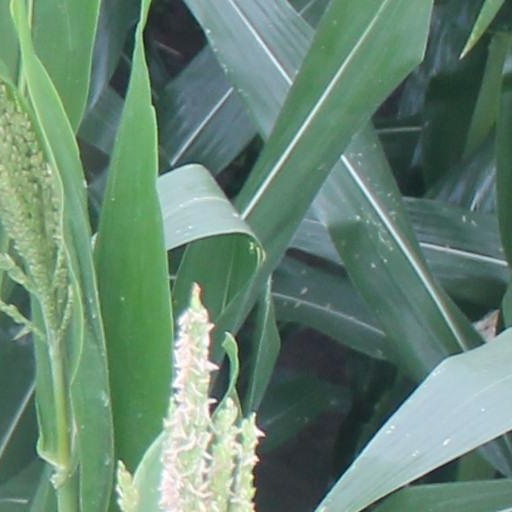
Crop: maize; corn